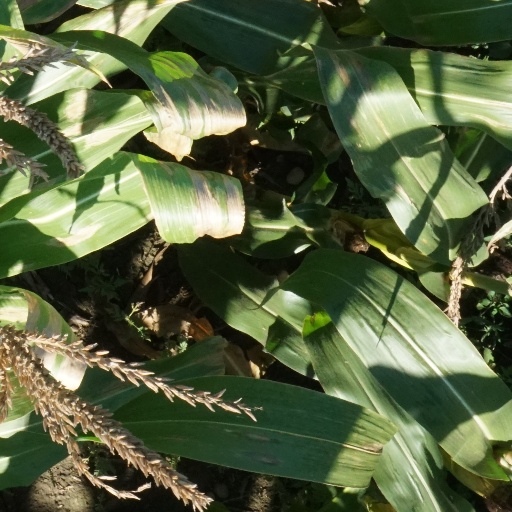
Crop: maize; corn